Stellation

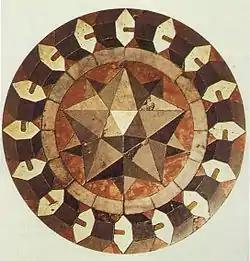
Marble floor mosaic by Paolo Uccello, Basilica of St Mark, Venice, c. 1430

The Italian Renaissance artist Paolo Uccello created a floor mosaic showing a small stellated dodecahedron in the Basilica of St Mark, Venice, c. 1430. Uccello's depiction was used as the symbol for the Venice Biennale in 1986 on the topic of "Art and Science". The same stellation is central to two lithographs by M. C. Escher: "Contrast (Order and Chaos)", 1950, and "Gravitation", 1952.